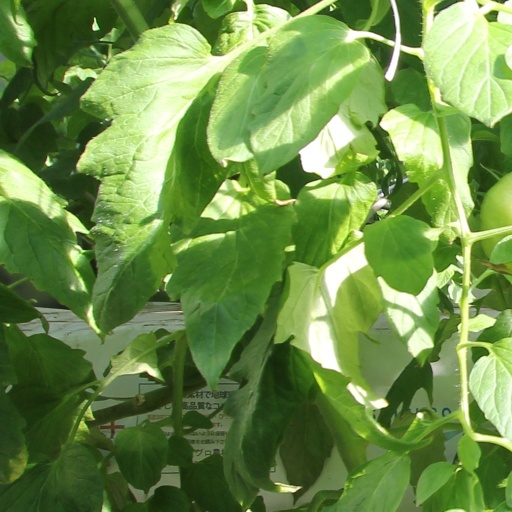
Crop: tomato